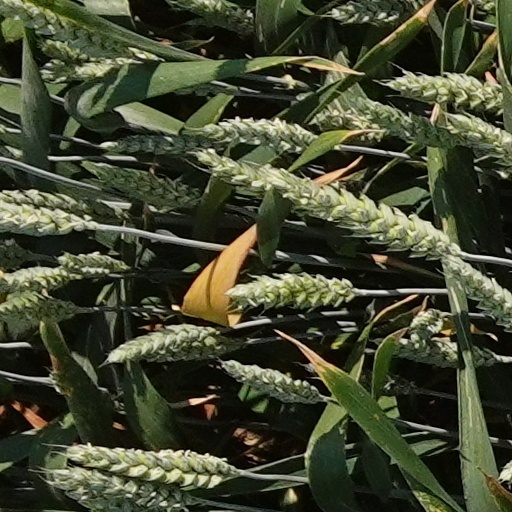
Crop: wheat